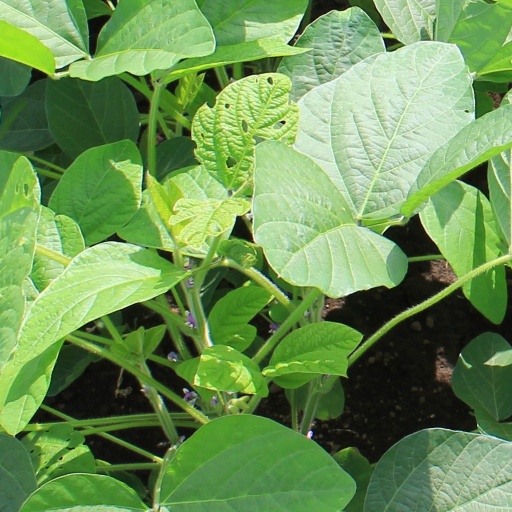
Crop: soybean